Salon of 1824

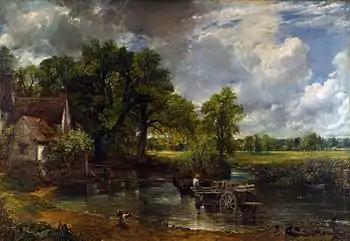
"The Hay Wain" by John Constable

The Salon of 1824 was an art exhibition held at the Louvre in Paris between 25 August 1824 and 15 January 1825. It took place during the Restoration Era that followed the downfall of Napoleon's French Empire. At the time one of Europe's premier art exhibitions, the Salon was held roughly biennially during the period. It was the first to be held since Charles X succeeded to the throne earlier the same year.